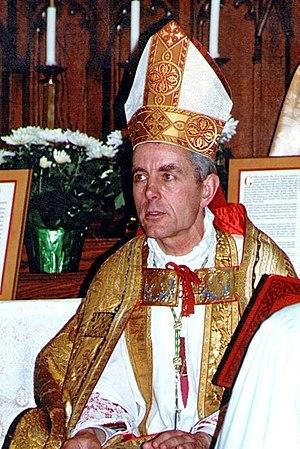
Richard Nelson Williamson, né le 8 mars 1940 dans le Buckinghamshire au Royaume-Uni, est un évêque catholique traditionaliste. Qualifié d'intégriste, il est connu pour ses propos négationnistes.
La Fraternité sacerdotale Saint-Pie-X, de tradition catholique nommée à l'origine Fraternité des apôtres de Jésus et Marie, est une société de prêtres traditionalistes, sans statut canonique au sein de l'Église catholique avec laquelle elle maintient des relations complexes. Son but est « le sacerdoce et tout ce qui s'y rapporte ». Elle a son siège à Menzingen, dans le canton de Zoug.